Roy Butler (Australian politician)

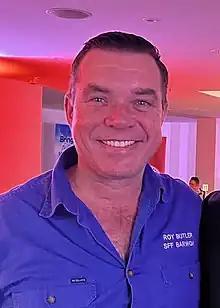
Butler in 2022

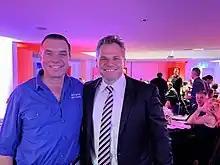
Roy Butler (left) with fellow SFF MP (later independent) Phil Donato at a 2022 Fire Brigade Employees' Union event.

Royal Francis Butler (born 22 March 1977) is an Australian politician who has been a member of the New South Wales Legislative Assembly since March 2019, representing the electoral district of Barwon as an independent. He is a former member of the Shooters, Fishers and Farmers Party. Butler first won the seat in 2019, taking it from the Nationals for the first time in almost sixty years. He was returned for a second term at the 2023 state election.